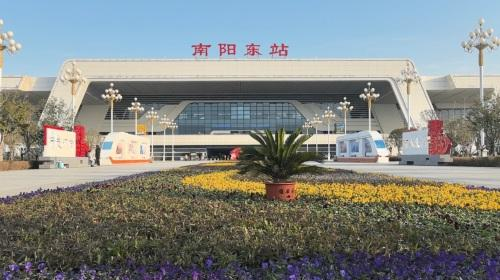
地标名称：南阳东站
所在城市：南阳市·宛城区